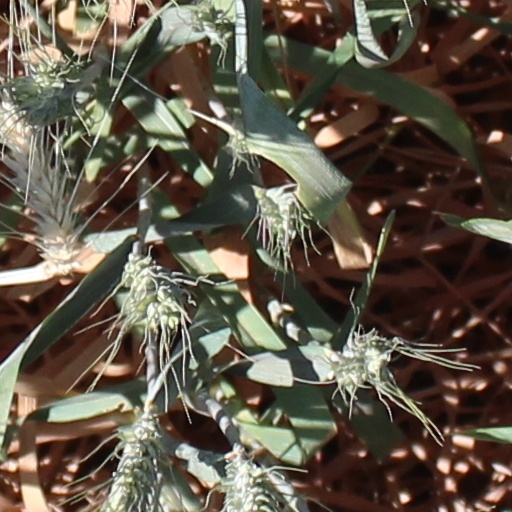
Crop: wheat